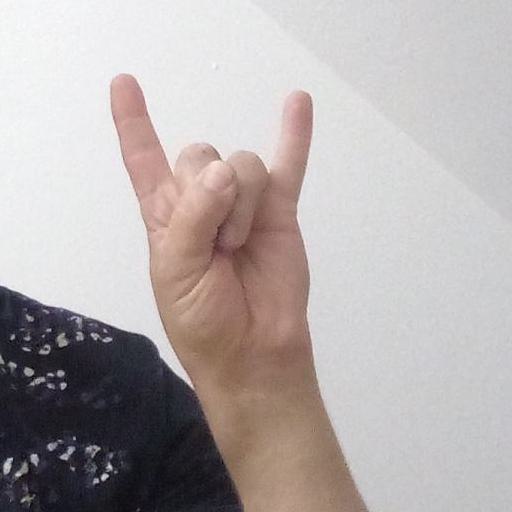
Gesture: rock